Diver training

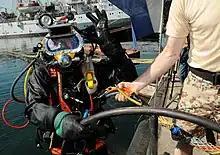
Military diver at a joint training exercise

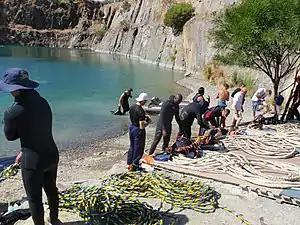
Commercial diver training exercise in a flooded quarry

Initial skills training is restricted to confined water, a diving environment that is enclosed and bounded sufficiently for safe training purposes. This generally implies that conditions are not affected by geographic or weather conditions, and that divers can not get lost. Swimming pools and diver training tanks are included in this category. A diver training tank is a container of water large and deep enough to practice diving and underwater work skills, usually with a window through which the exercises can be viewed by the instructor. Once competence has been demonstrated in confined water, repetition of skills in open water is usual. This is generally done in combinations that simulate realistic circumstances when reasonably practicable.